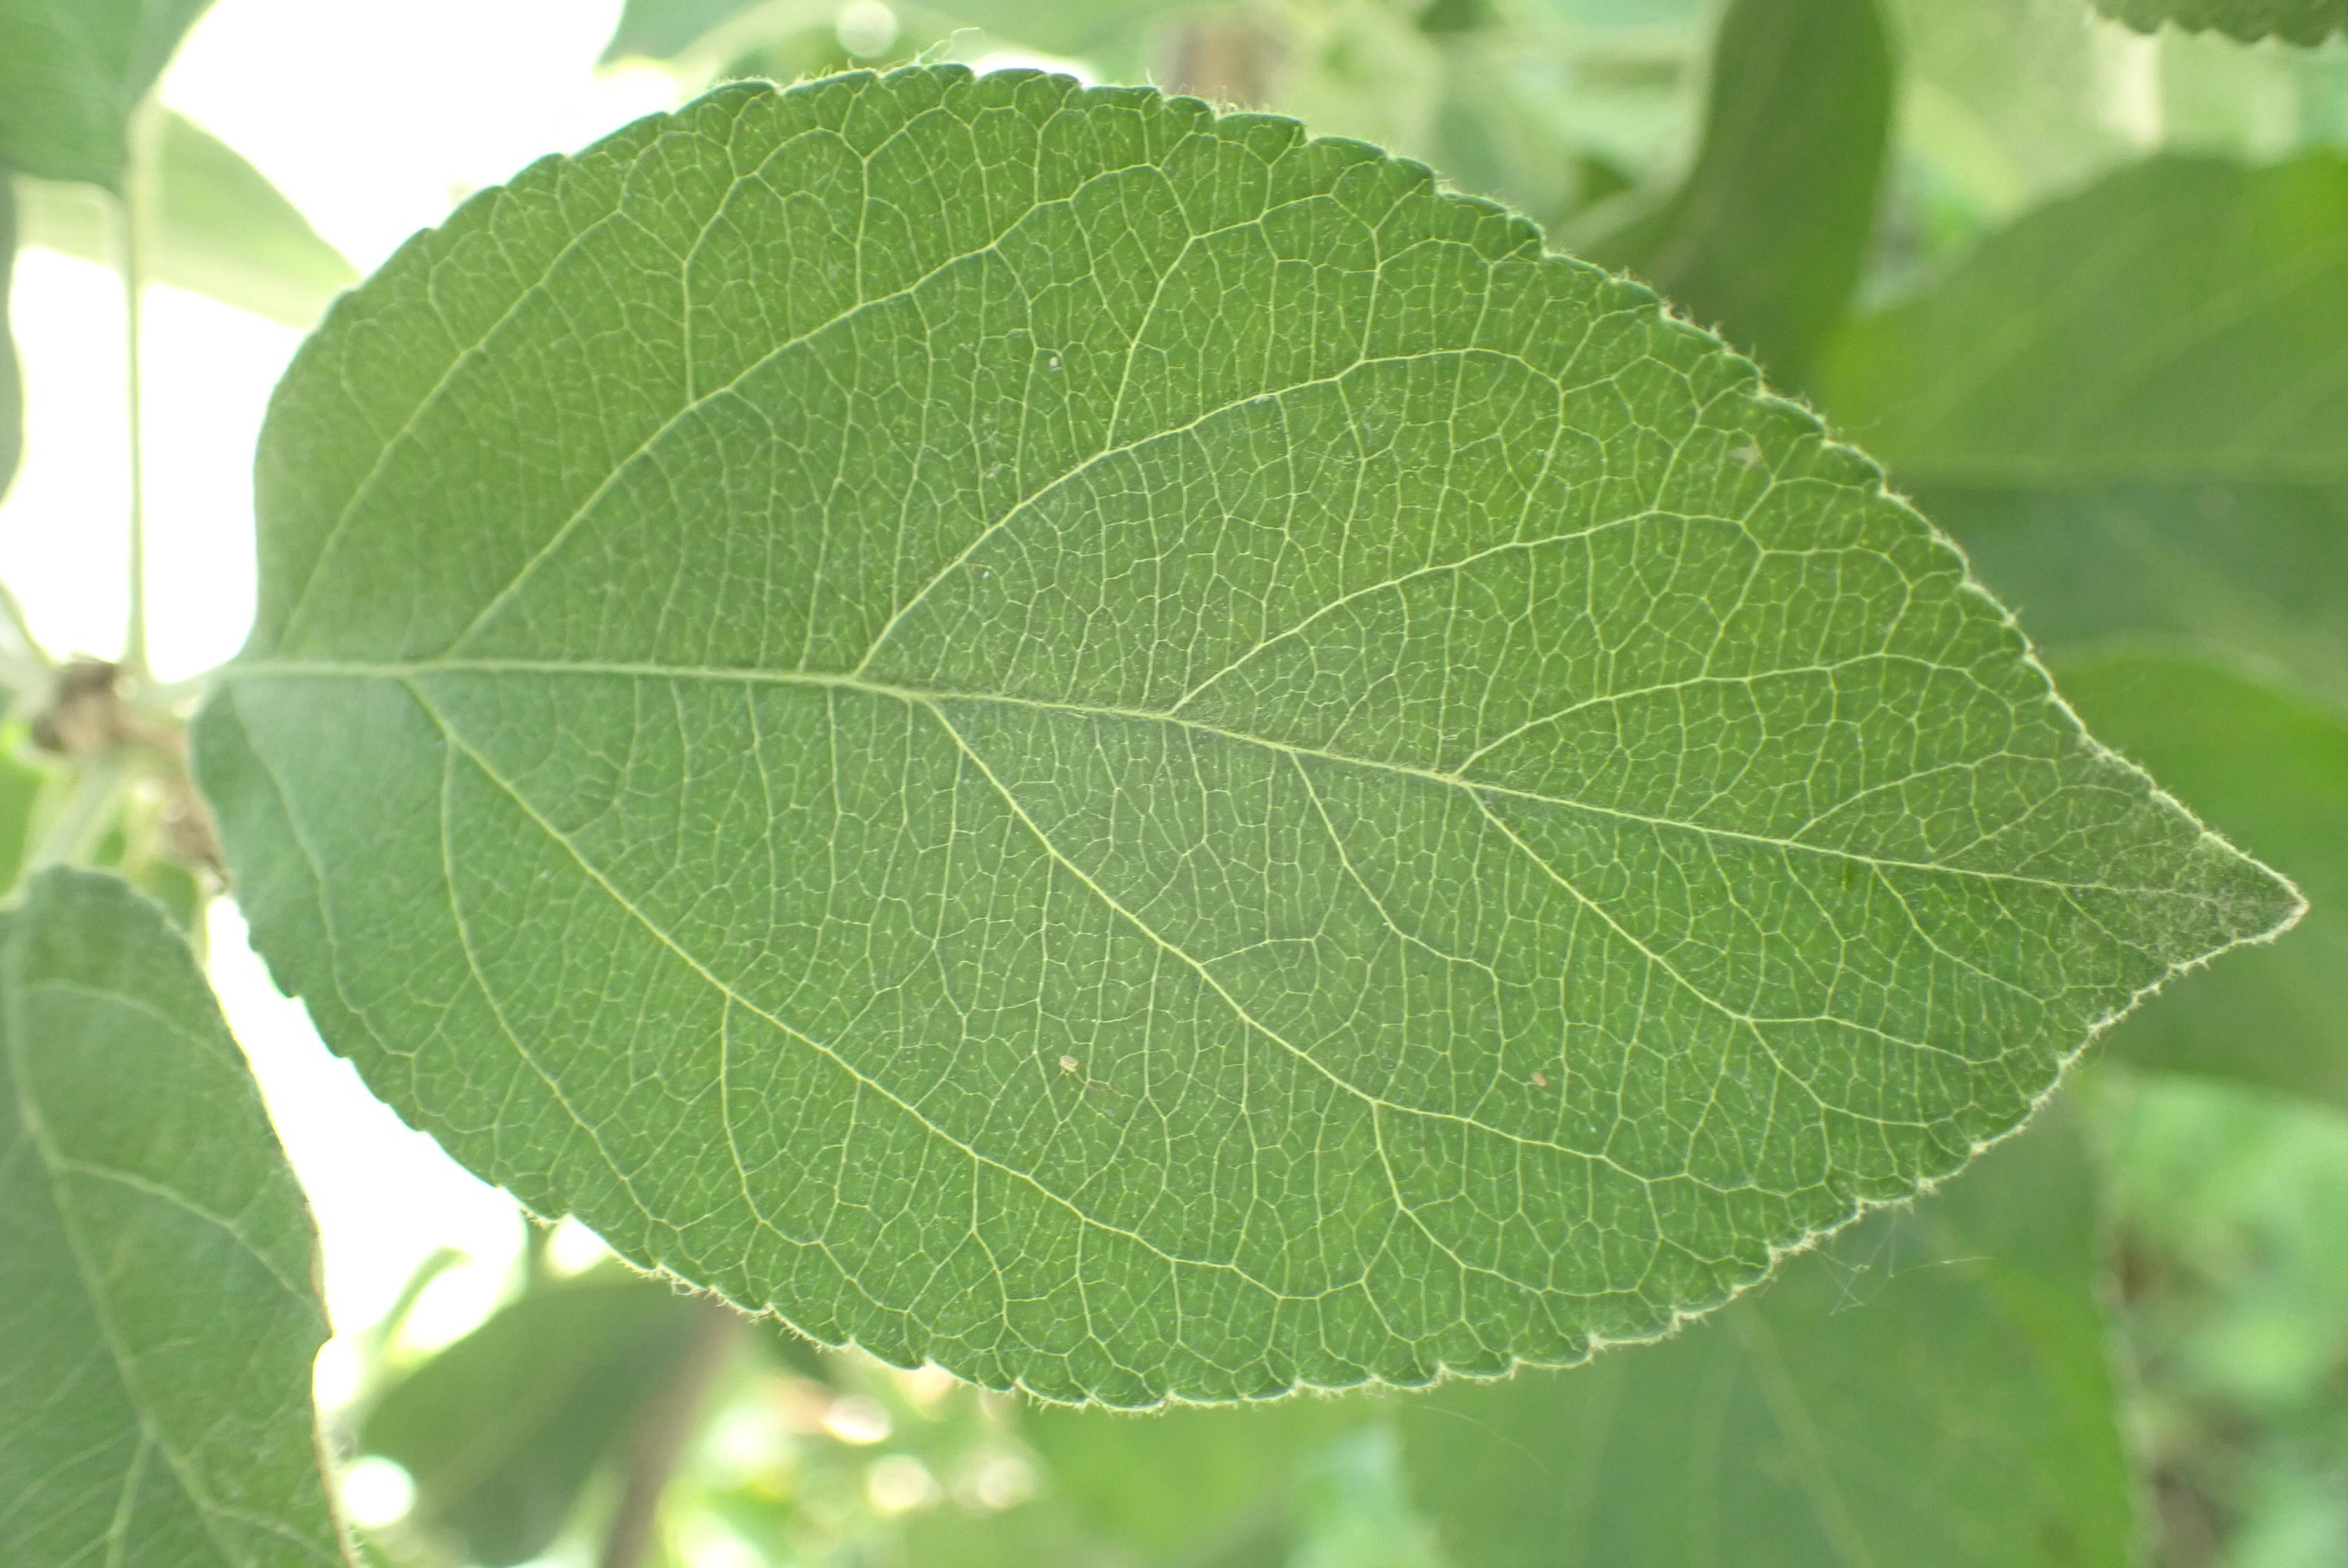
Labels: healthy